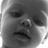
Emotion: neutral